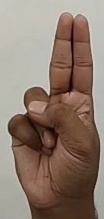
ASL sign: U